Beacham Theatre

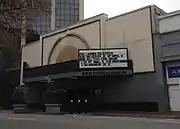
Beacham Theatre's facade was in poor condition between 2014 and 2016.

In 1984 the theater cinema's 765 seats were removed and sold and the sloped auditorium floor was terraced. Buffet dinner tables for 400 and balcony tables for 100 were added. The backstage area was remodeled, and the balcony was restored back to its original shape. Exterior drainage was improved.